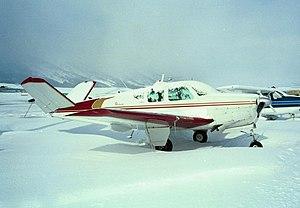
Randall William « Randy » Rhoads était un musicien américain, plus précisément guitariste heavy metal, ancien membre du groupe Quiet Riot puis Ozzy Osbourne. Durant sa carrière, Rhoads mélange ses influences de musique classique avec son propre style de heavy metal. Malgré sa courte carrière, Rhoads est une influence majeure sur le metal néo-classique, est cité comme une influence par de nombreux guitaristes, et est inclus dans plusieurs listes des « plus grands guitaristes ».